Howard Barrows

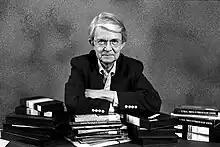

Howard S. Barrows (March 28, 1928 – March 25, 2011) was an American physician and medical educator who was Professor Emeritus at the Southern Illinois University School of Medicine where he had previously served as Associate Dean for Educational Affairs and Chair of Medical Education. Trained as a neurologist, Barrows is best known today for his many innovations in medical education, particularly teaching using Problem-Based Learning (PBL), developed while he was a professor at McMaster University Medical School, assessing clinical skills working with simulated patients, and studying clinical reasoning using stimulated recall techniques.